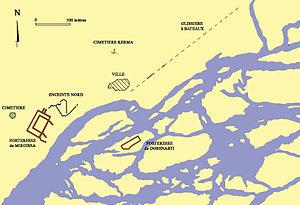
Mirgissa est le site d'une des plus importantes forteresses établies en Nubie, au niveau de la deuxième cataracte du Nil, par les pharaons du Moyen Empire pour défendre leur frontière méridionale et contrôler les routes commerciales qui passaient par le Nil depuis le Soudan et l'Afrique.